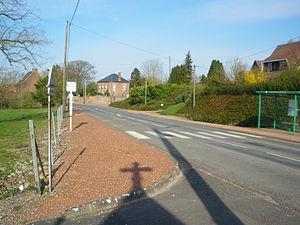
Vue d'Avesnes-lès-Bapaume.
Avesnes-lès-Bapaume est une commune française située dans le département du Pas-de-Calais en région Hauts-de-France.